Krisha

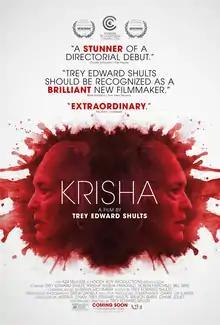
Theatrical release poster

Krisha is a 2015 American psychological drama film written, directed and edited by Trey Edward Shults in his feature-length directorial debut, starring his real-life aunt Krisha Fairchild, and is the feature-length adaption of the 2014 short film "Krisha" also directed by Shults.